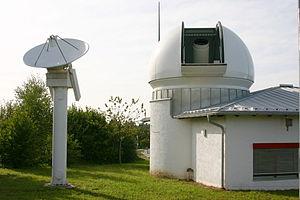
La télémétrie laser sur satellites est un système de mesure de l'orbite des satellites utilisé pour des applications de géodésie, la détermination de la trajectoire de certains satellites et pour l'étude de la tectonique des plaques. Le système utilise un émetteur laser qui envoie des impulsions lumineuses vers le satellite artificiel équipé d'un rétroréflecteur. Le signal réfléchi est détecté par un télescope solidaire de l'émetteur laser. La mesure du temps mis par le signal lumineux pour revenir permet de déterminer la distance du satellite avec une erreur inférieure à 1 cm. L'activité des stations terrestres hébergeant émetteur laser et télescopes est coordonnée au sein de l'International Laser Ranging Service. La qualité des résultats de la télémétrie par laser s'améliore de manière continue depuis son apparition en 1964 grâce aux progrès techniques et à la multiplication des stations ; aujourd'hui cette technique est mise en œuvre par plusieurs dizaines de satellites équipées de réflecteurs.